Ghost Machine (film)

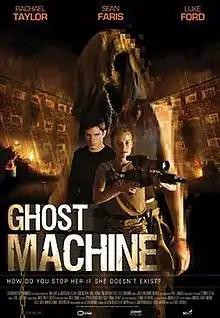

Ghost Machine is a 2009 British science fiction film, directed by Chris Hartwill and based on a screenplay by writer Sven Hughes and Malachi Smyth. It stars Rachael Taylor, Sean Faris and Luke Ford.